Madrid Metro

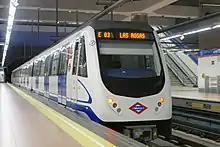
A series 3000 train arriving at "Avenida de Guadalajara" station on line .

CAF series 3000: The newest of the narrow line trainsets, series 3000 were commissioned for the reopening of line 3 after its complete renewal in the early 2000s. Their constituent subunits can be completely joined through crossable articulations, making it possible to go from the head to the tail without actually exiting the train. This has earned them the nickname of "boa", a term usually applied in Spain to double-length buses with such joints. They are currently servicing lines 2, R, 3, 4 and 5. Series 3000 trains look rather like a narrowed version of series 8000, while the interior uses mainly yellow and light blue tones.